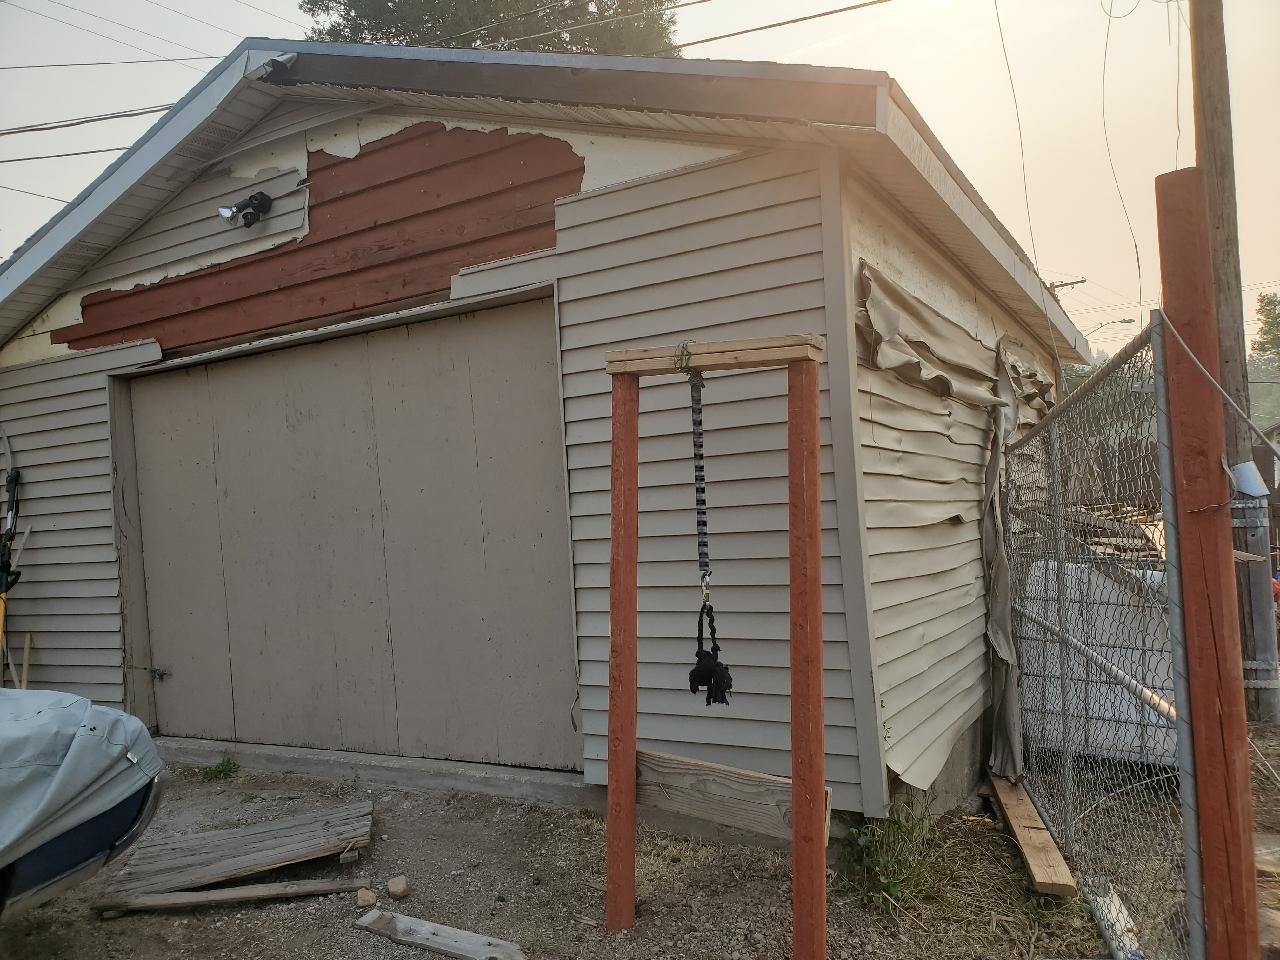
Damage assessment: minor